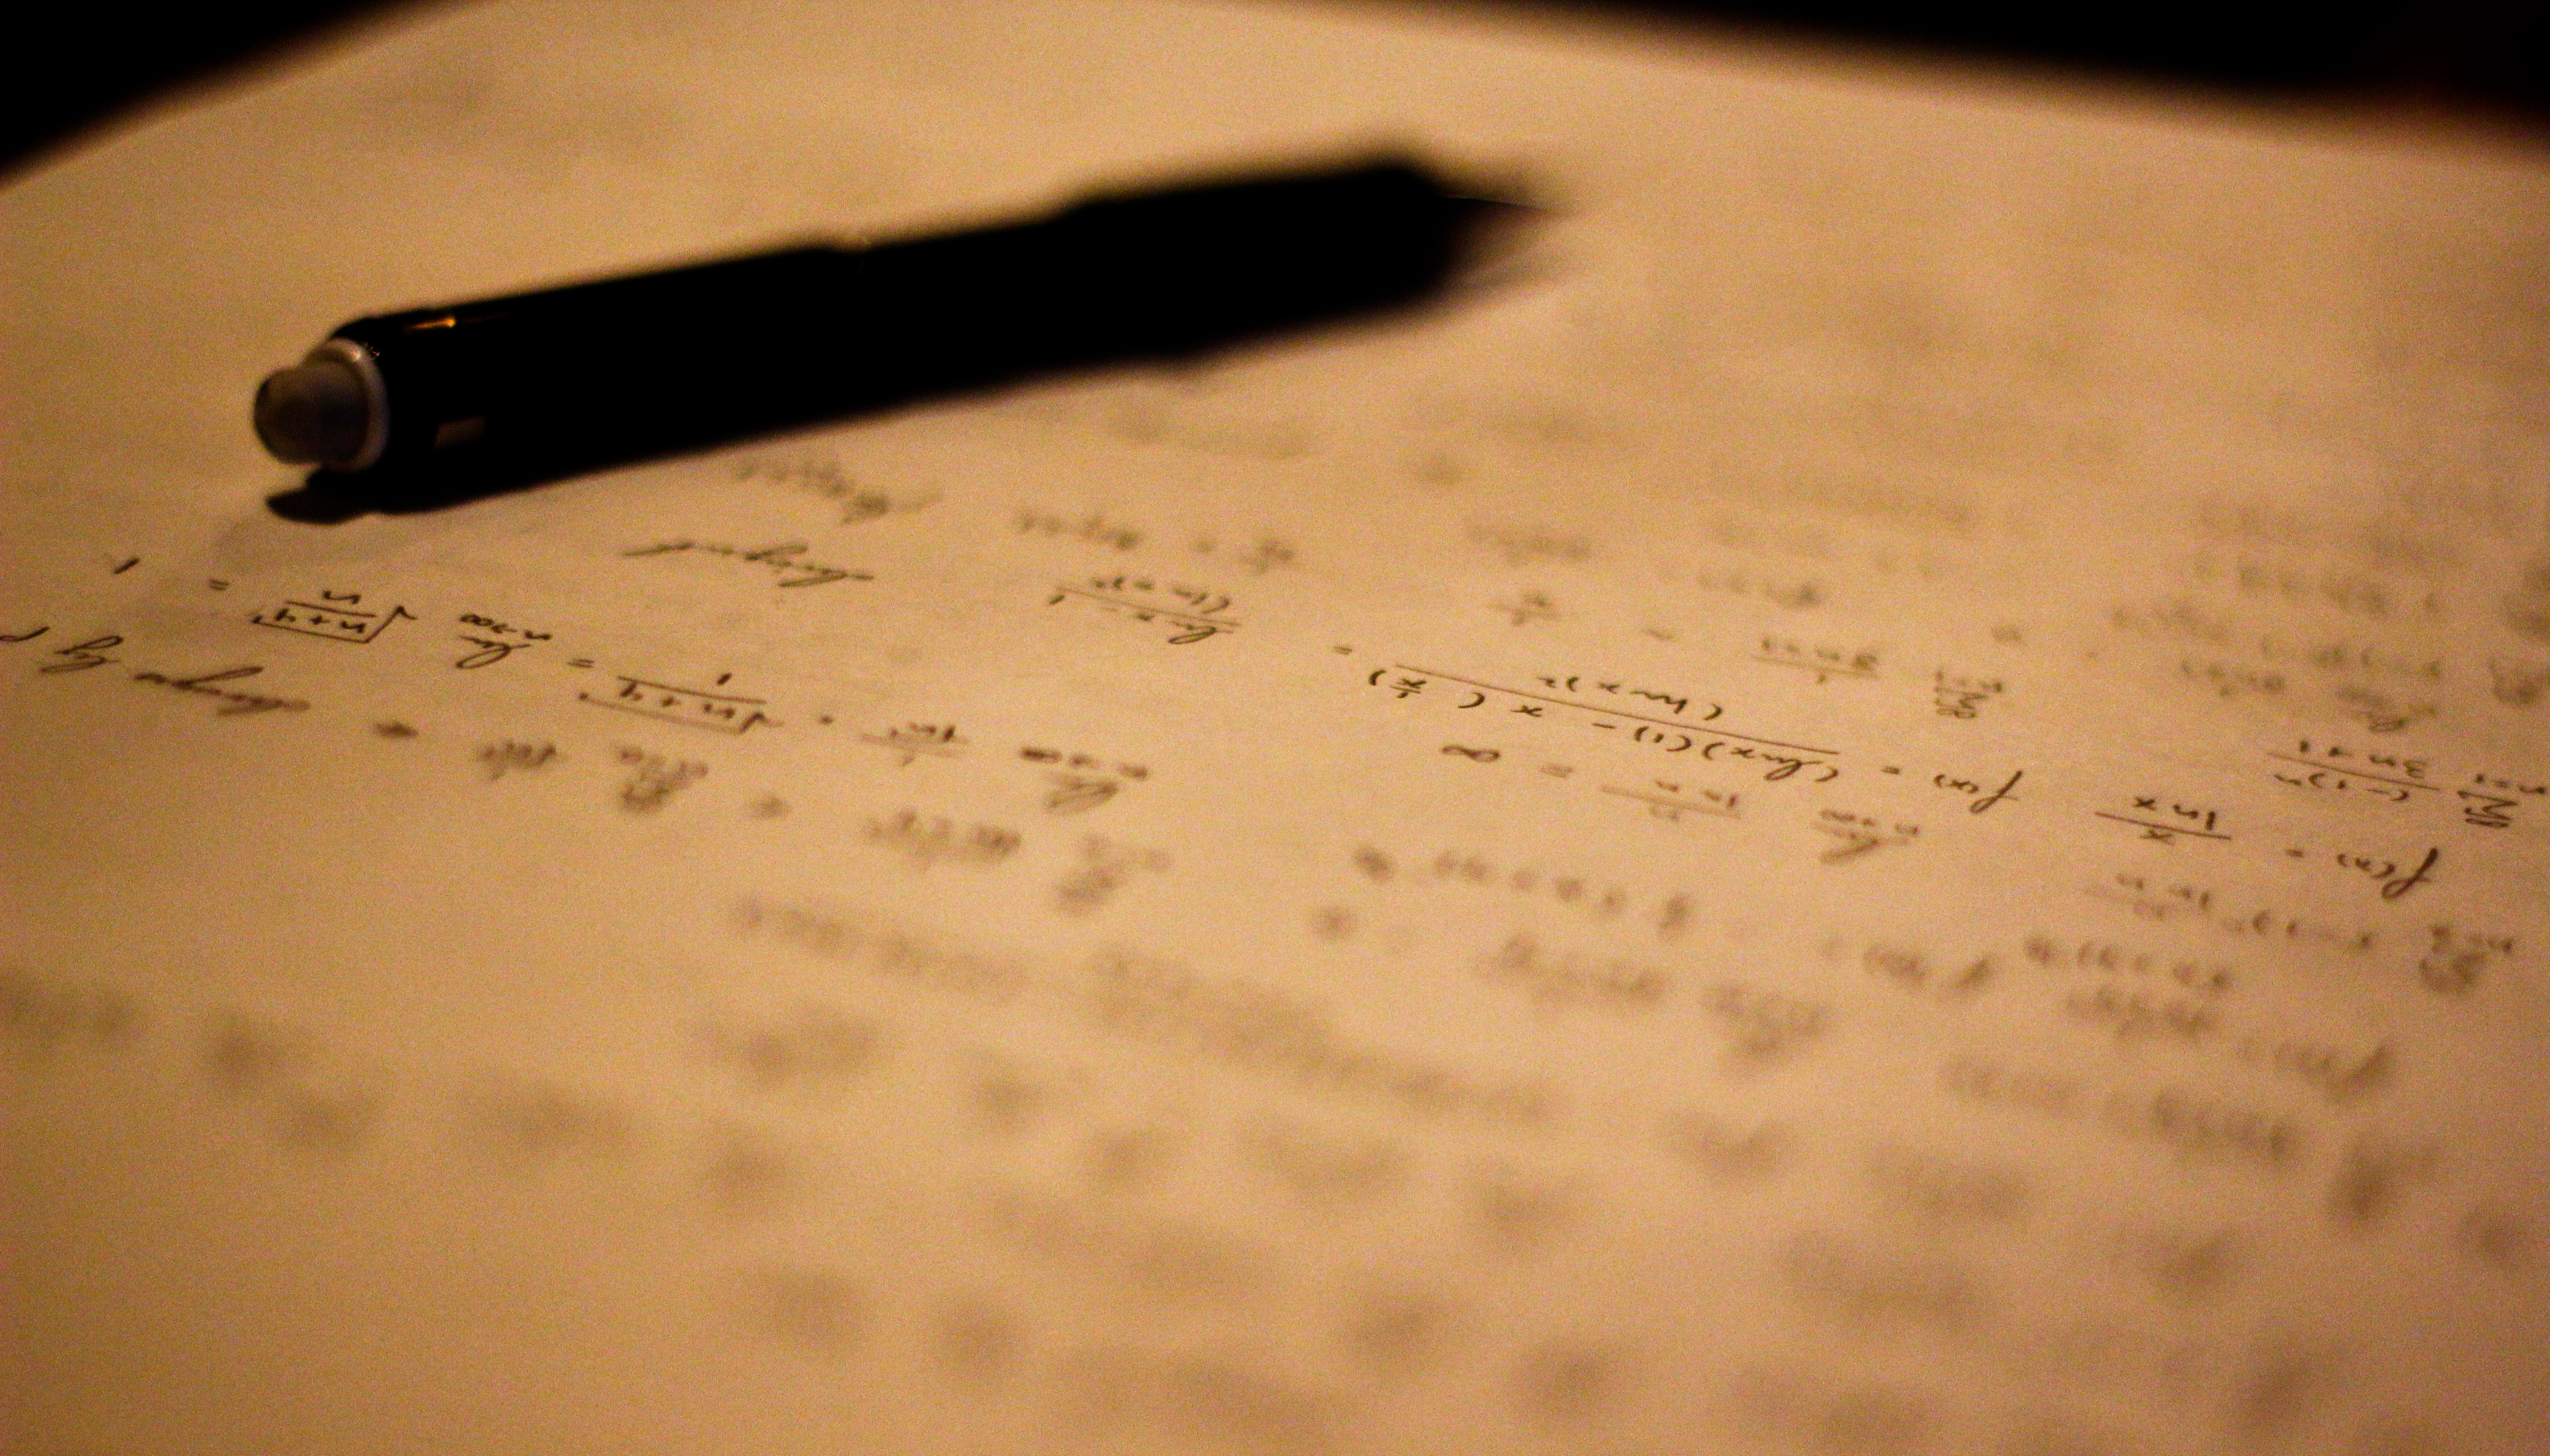
writing, hand, pencil, number, pen, journal, symbol, math, education, close up, text, handwriting, studying, calligraphy, document, shape, calculus, homework, teach, cursive